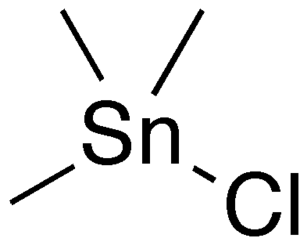
Un organoétain ou organostannique est un composé organique comportant au moins une liaison covalente entre un atome de carbone et un atome d'étain.